Rana dynasty

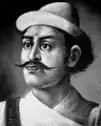
"Sardar" Ram Krishna Kunwar, prominent male ancestor of Ranas of Nepal

The founder of this dynasty was Jang Bahadur Kunwar Rana, who belonged to the Kunwar family, which was then considered a noble family of Kshatriya status. Jang Bahadur was a son of Gorkhali governor Bal Narsingh Kunwar and nephew of Mathabarsingh Thapa, the reigning Prime Minister of Nepal (1843–1845) from the Thapa dynasty. Bal Narsingh Kunwar was the son of Kaji Ranajit Kunwar and grandson of "Sardar" Ram Krishna Kunwar, who was prominent military general of King Prithvi Narayan Shah. Ram Krishna Kunwar was born to Ahiram Kunwar. There were ample of rewards and recognitions received by "Sardar" Ram Krishna Kunwar from the Gorkhali monarch Prithvi Narayan. His grandson Bal Narsingh was initially a follower of the renounced King Rana Bahadur Shah and Kaji Bhimsen Thapa, and followed the King in his exile to Banaras on 1 May 1800. On the night of 25 April 1806, King Rana Bahadur was killed by step-brother Sher Bahadur in desperation after which Bal Narsingh immediately killed the King's assassin. He was a close ally of the influential minister Bhimsen Thapa, who initiated a great massacre at Bhandarkhal garden following the chaos from the King's murder. Following closeness to Mukhtiyar Bhimsen, he became the son-in-law of Bhimsen's brother "Kaji " Nain Singh Thapa of Thapa dynasty. The close relatives and supporters of Thapa faction replaced the old courtiers and administrators. The Kunwar family came to power being relatives of powerful Mukhtiyar Bhimsen Thapa. Similarly, Kunwars were related to Pande dynasty by their maternal grandmother Rana Kumari Pande who was daughter of "Mulkaji" Ranajit Pande.